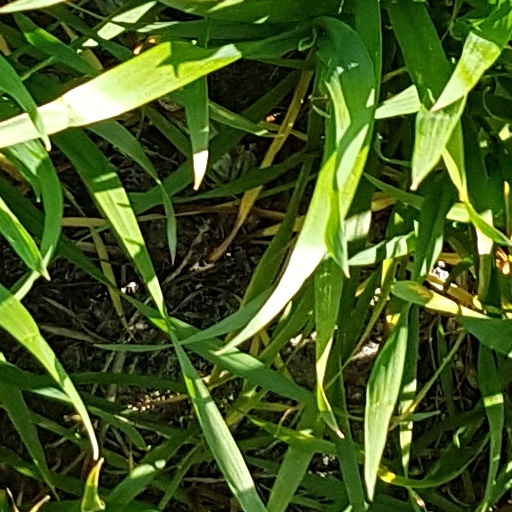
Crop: wheat